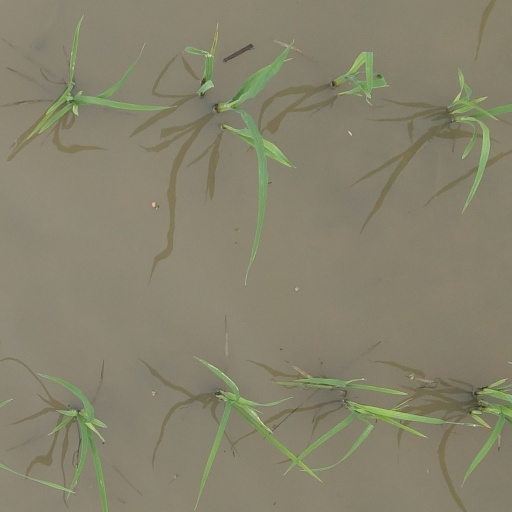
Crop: rice